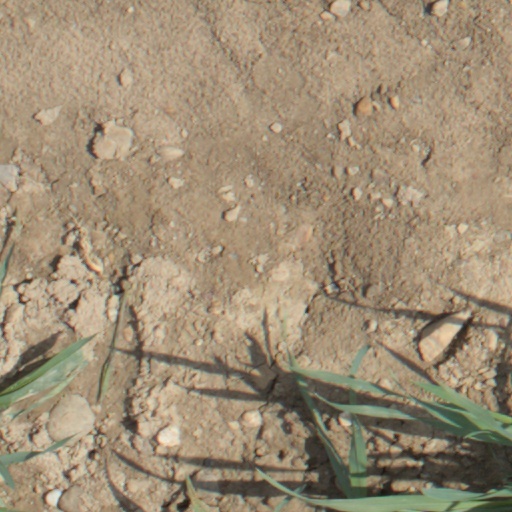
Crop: wheat